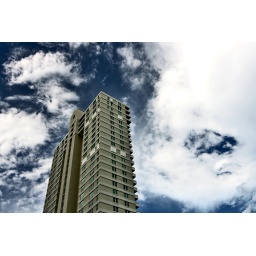
building in sky